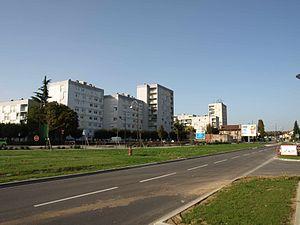
Vitry-le-François est une commune de l'Est de la France, située dans le département de la Marne, dont elle est l'une des sous-préfectures, en région Grand Est.